Johnny Majors

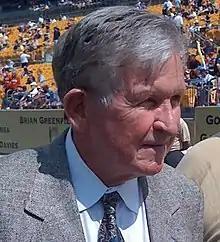
Majors in 2009

John Terrill Majors (May 21, 1935June 3, 2020) was an American professional football player and college coach. A standout halfback at the University of Tennessee, he was an All-American in 1956 and a two-time winner of the Southeastern Conference Most Valuable Player award, in 1955 and 1956. He finished second to Paul Hornung in voting for the Heisman Trophy in 1956. After playing one season in the Canadian Football League (CFL), Majors became a college assistant coach. He served as the head coach at Iowa State University (1968–1972), the University of Pittsburgh (1973–1976, 1993–1996), and Tennessee (1977–1992), compiling a career college football record of 185–137–10. His 1976 Pittsburgh squad won a national championship after capping a 12–0 season with a victory in the Sugar Bowl. Majors was inducted into the College Football Hall of Fame as a player in 1987.